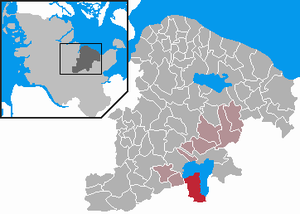
Nehmten
Kort
Nehmten er en by og kommune i det nordlige Tyskland, beliggende i Amt Großer Plöner See under Kreis Plön. Kreis Plön ligger i den østlige/centrale del af delstaten Slesvig-Holsten.